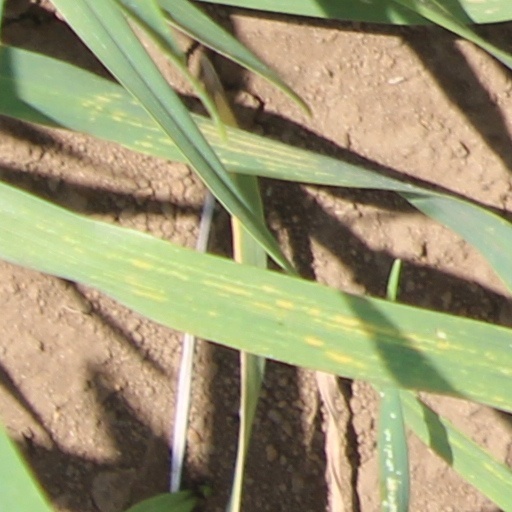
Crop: wheat